2010 Gaza flotilla raid

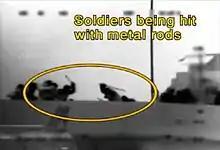
"Mavi Marmara" passengers hit IDF soldiers with metal rods.

The boarding of the "Mavi Marmara" started in the early morning at 4:30 IST. The operation began with an attempt to board the ship from speedboats. As the boats approached, activists fired water hoses at them and pelted them with a variety of objects. The Israelis replied with paintballs and stun grenades. One stun grenade was picked up and tossed back into a boat. When the commandos tried boarding the ship, activists cut the ladders with electric disc saws. The boats then turned slightly away from the ship, but remained close.